Danilo Eccher

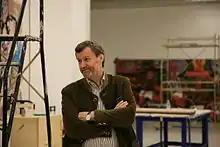
Danilo Eccher in 2011

Danilo Eccher (Tione, Italy, June 27, 1953) is an Italian art critic and curator.